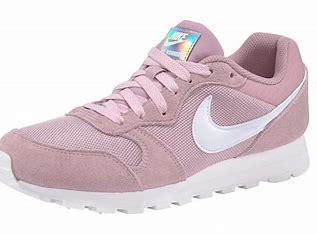
Brand: Nike
Model: MD Runner 2